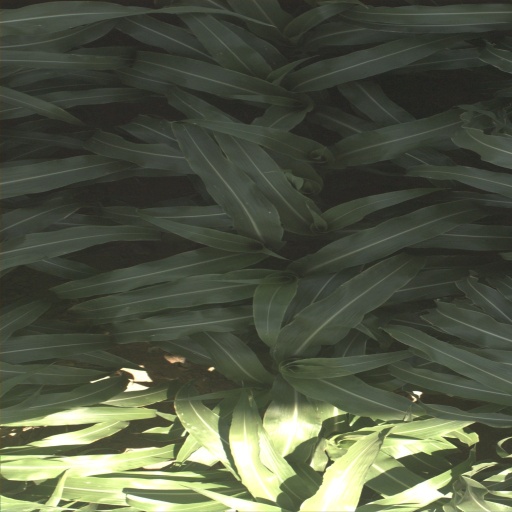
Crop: sorghum